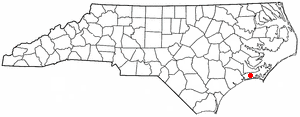
Newport est une ville du comté de Carteret, dans l’État de Caroline du Nord aux États-Unis.